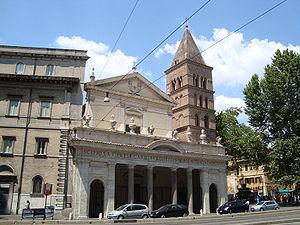
La basilique San Crisogono est une église romaine située dans le quartier Trastevere sur la via di Trastevere. C'est l'une des plus anciennes églises de Rome, édifiée initialement au IVᵉ siècle et entièrement reconstruite au XVIIᵉ siècle et dédiée à saint Chrysogone d'Aquilée.